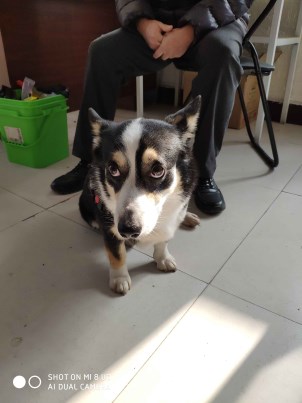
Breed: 2909-n000116-Cardigan